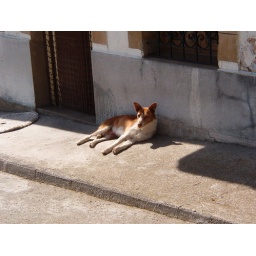
a dog in the street of my town